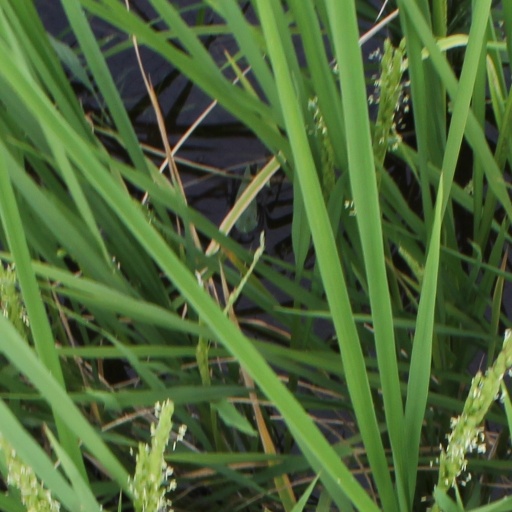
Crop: rice